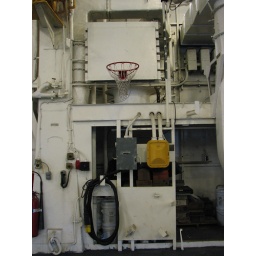
basketball hoop on busy wall in hangar bay